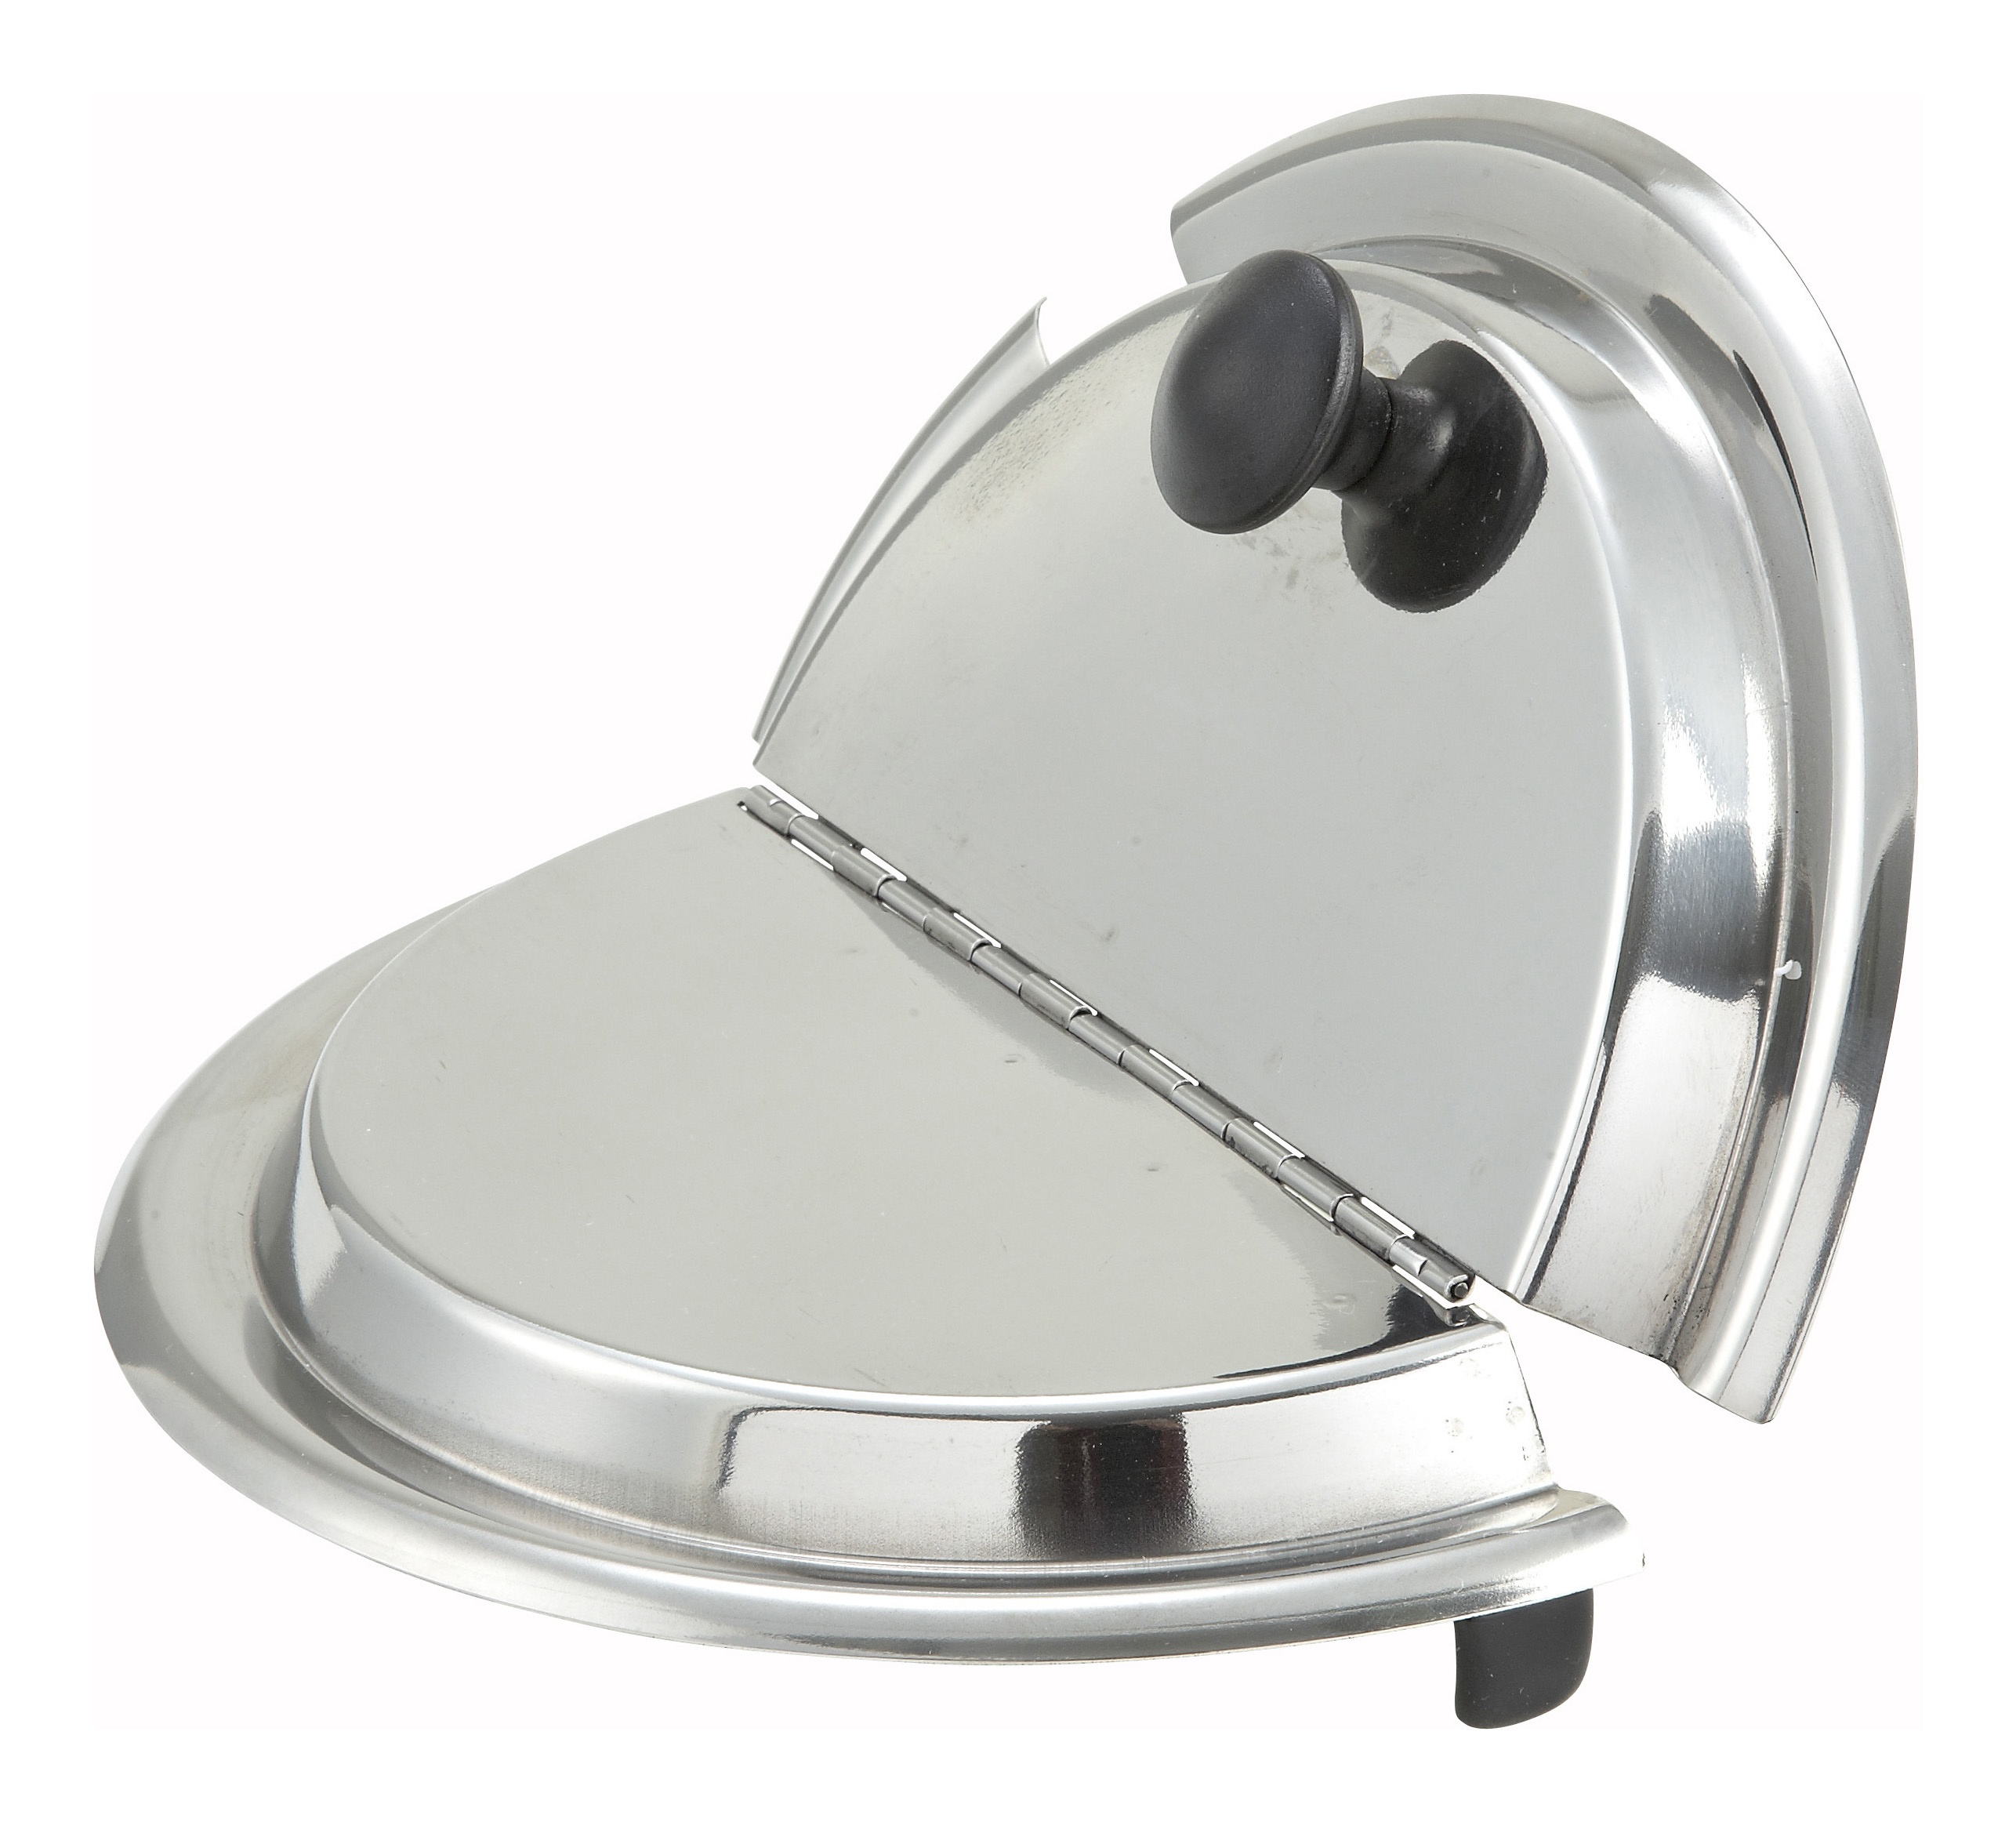
Cover for INS-11M, Hinged (6 Each)
(DROP SHIPS - NOT AVAILABLE FOR IN-STORE PICKUP)
Brand: Winco
Category: Home & Garden > Kitchen & Dining > Kitchen Appliance Accessories > Toaster Accessories > Toaster Covers